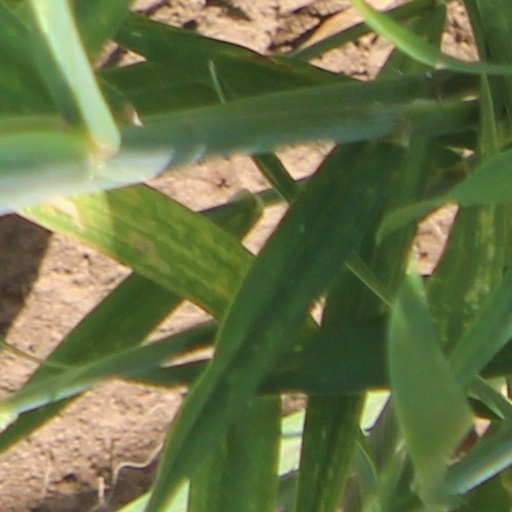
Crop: wheat